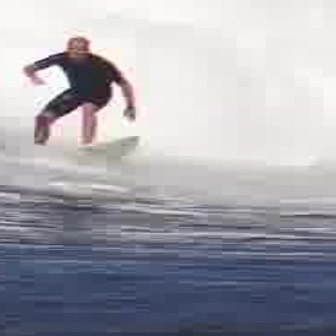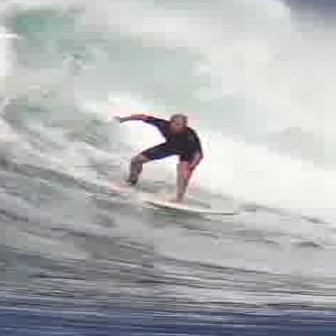
  Please identify the target specified by the bounding box [19,33,133,147] in the first image and locate it in the second image. Return the coordinates in [x_min,y_min,x_max,y_max] format.
Answer: [109,111,199,201]